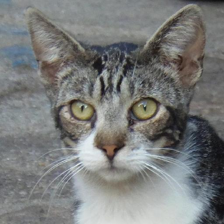
Label: animals